Sarili kaHintsa

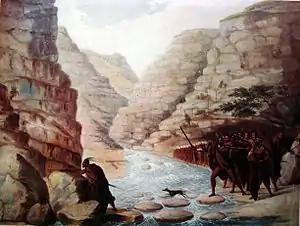
A column of Sarili's army, crossing a ravine in the frontier mountains, during the Eighth Frontier War.

Sarhili ascended without any dispute to his birth right. However, the young king had a difficult start, because King Hintsa's power had mostly fallen to his Great Councillors and so Sarhili struggled to assert himself in his own right. When Sarhili left his father's Great Place (the residence of the King), as custom, to establish himself, he began trying to fight the Sotho to no avail. He then tried to conquer the upper Kei region in 1839 that was occupied by what was itself a Xhosa state, the Thembu, but led by Mtirara, he was defeated and retreated. In July 1843, Sarhili tried again this time with the official army of the Xhosa Kingdom and succeeded in seizing Thembuland. King Sarhili then set up his Great Place at Hohita, the capital of Xhosaland.